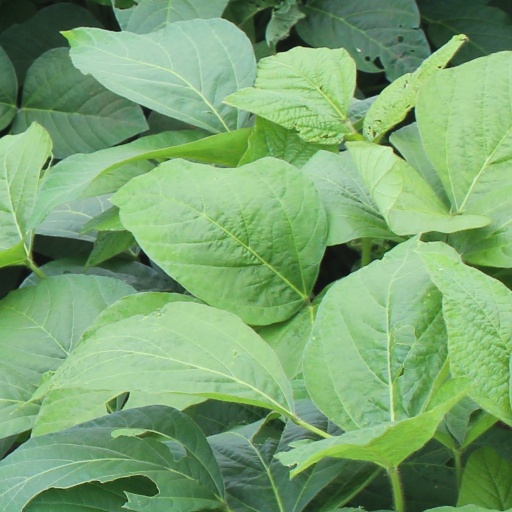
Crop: soybean